National Disaster Response Force

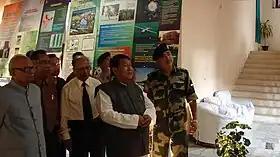
NDRF exhibition on disaster awareness at Arunachal Pradesh

NDRF Bn Pune put up an exhibition of International standard at TechFest 2010 (the annual International Science and Technology Festival of IIT Mumbai) and organised demonstrations on Heli-Rescue, Collapsed Structure Search & Rescue, High-Rise Building Rescue and Dog Show between 22 and 24 January 2010 aimed at generate awareness among the visitors.